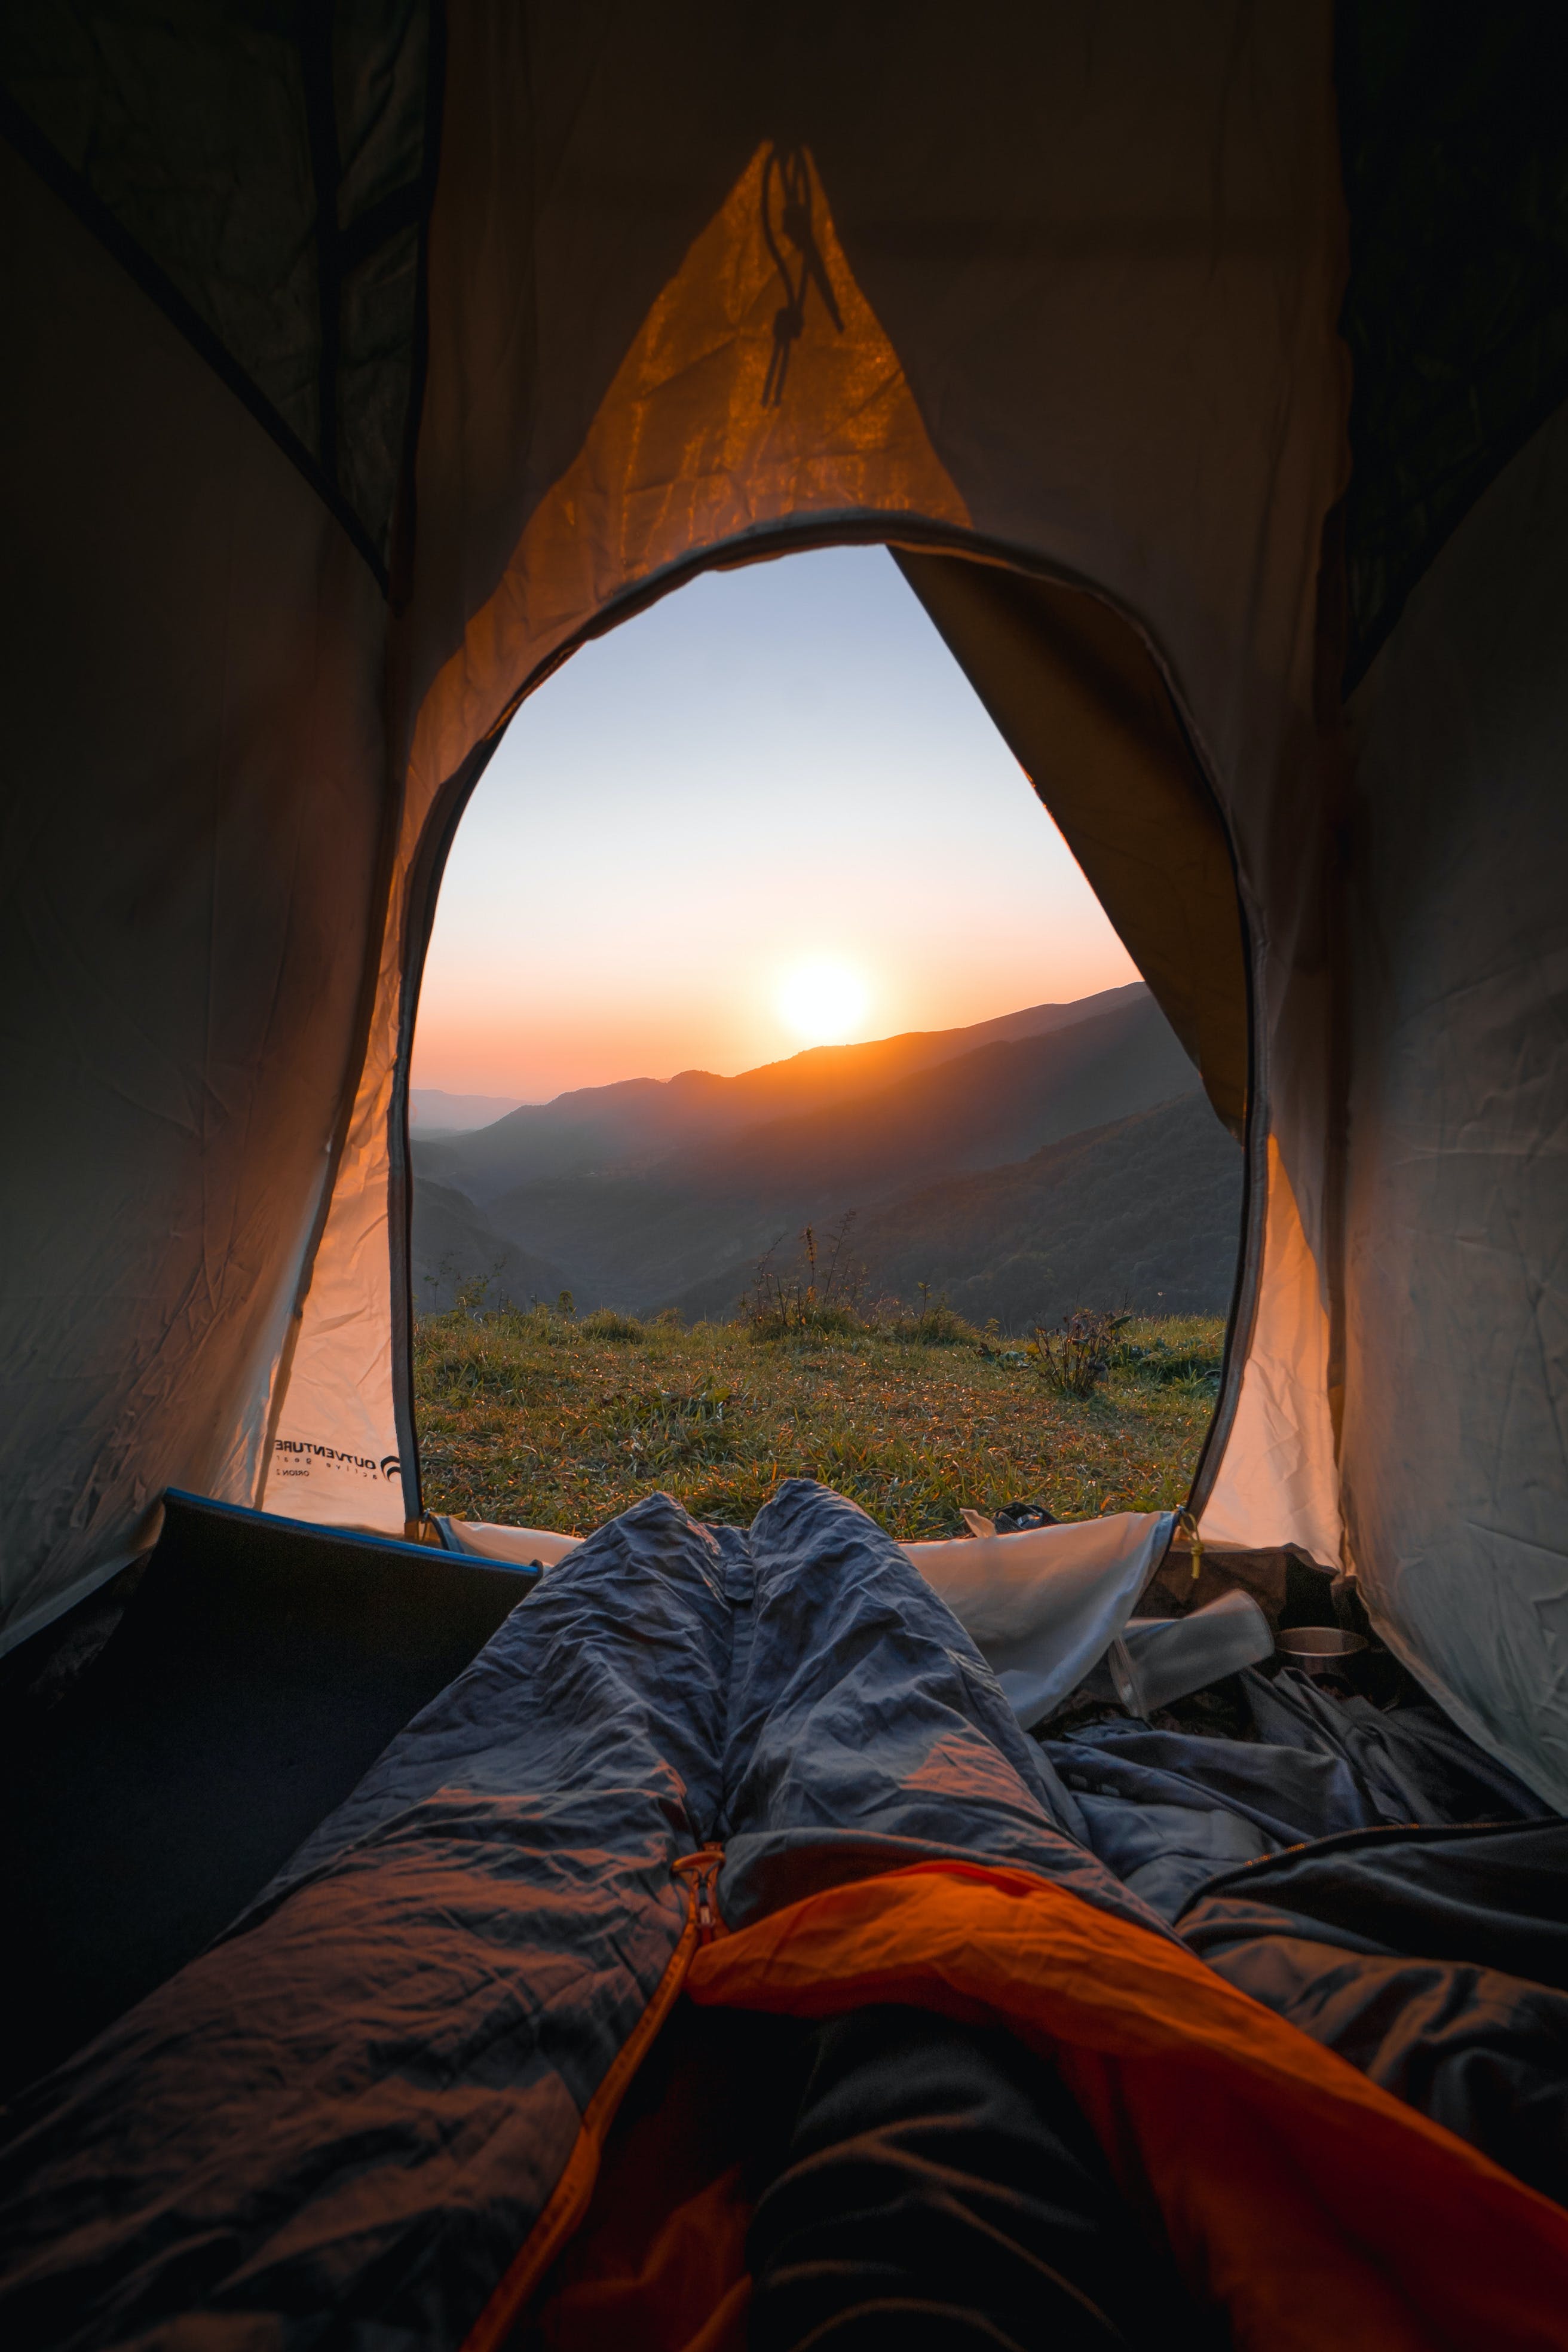
natural, sky, tent, ecoregion, wood, camping, shade, landscape, heat, horizon, Tints and shades, leisure, rock, evening, arch, comfort, human leg, sunset, tarpaulin, darkness, daylighting, shadow, symmetry, night, recreation, circle, grass, vacation, adventure, winter